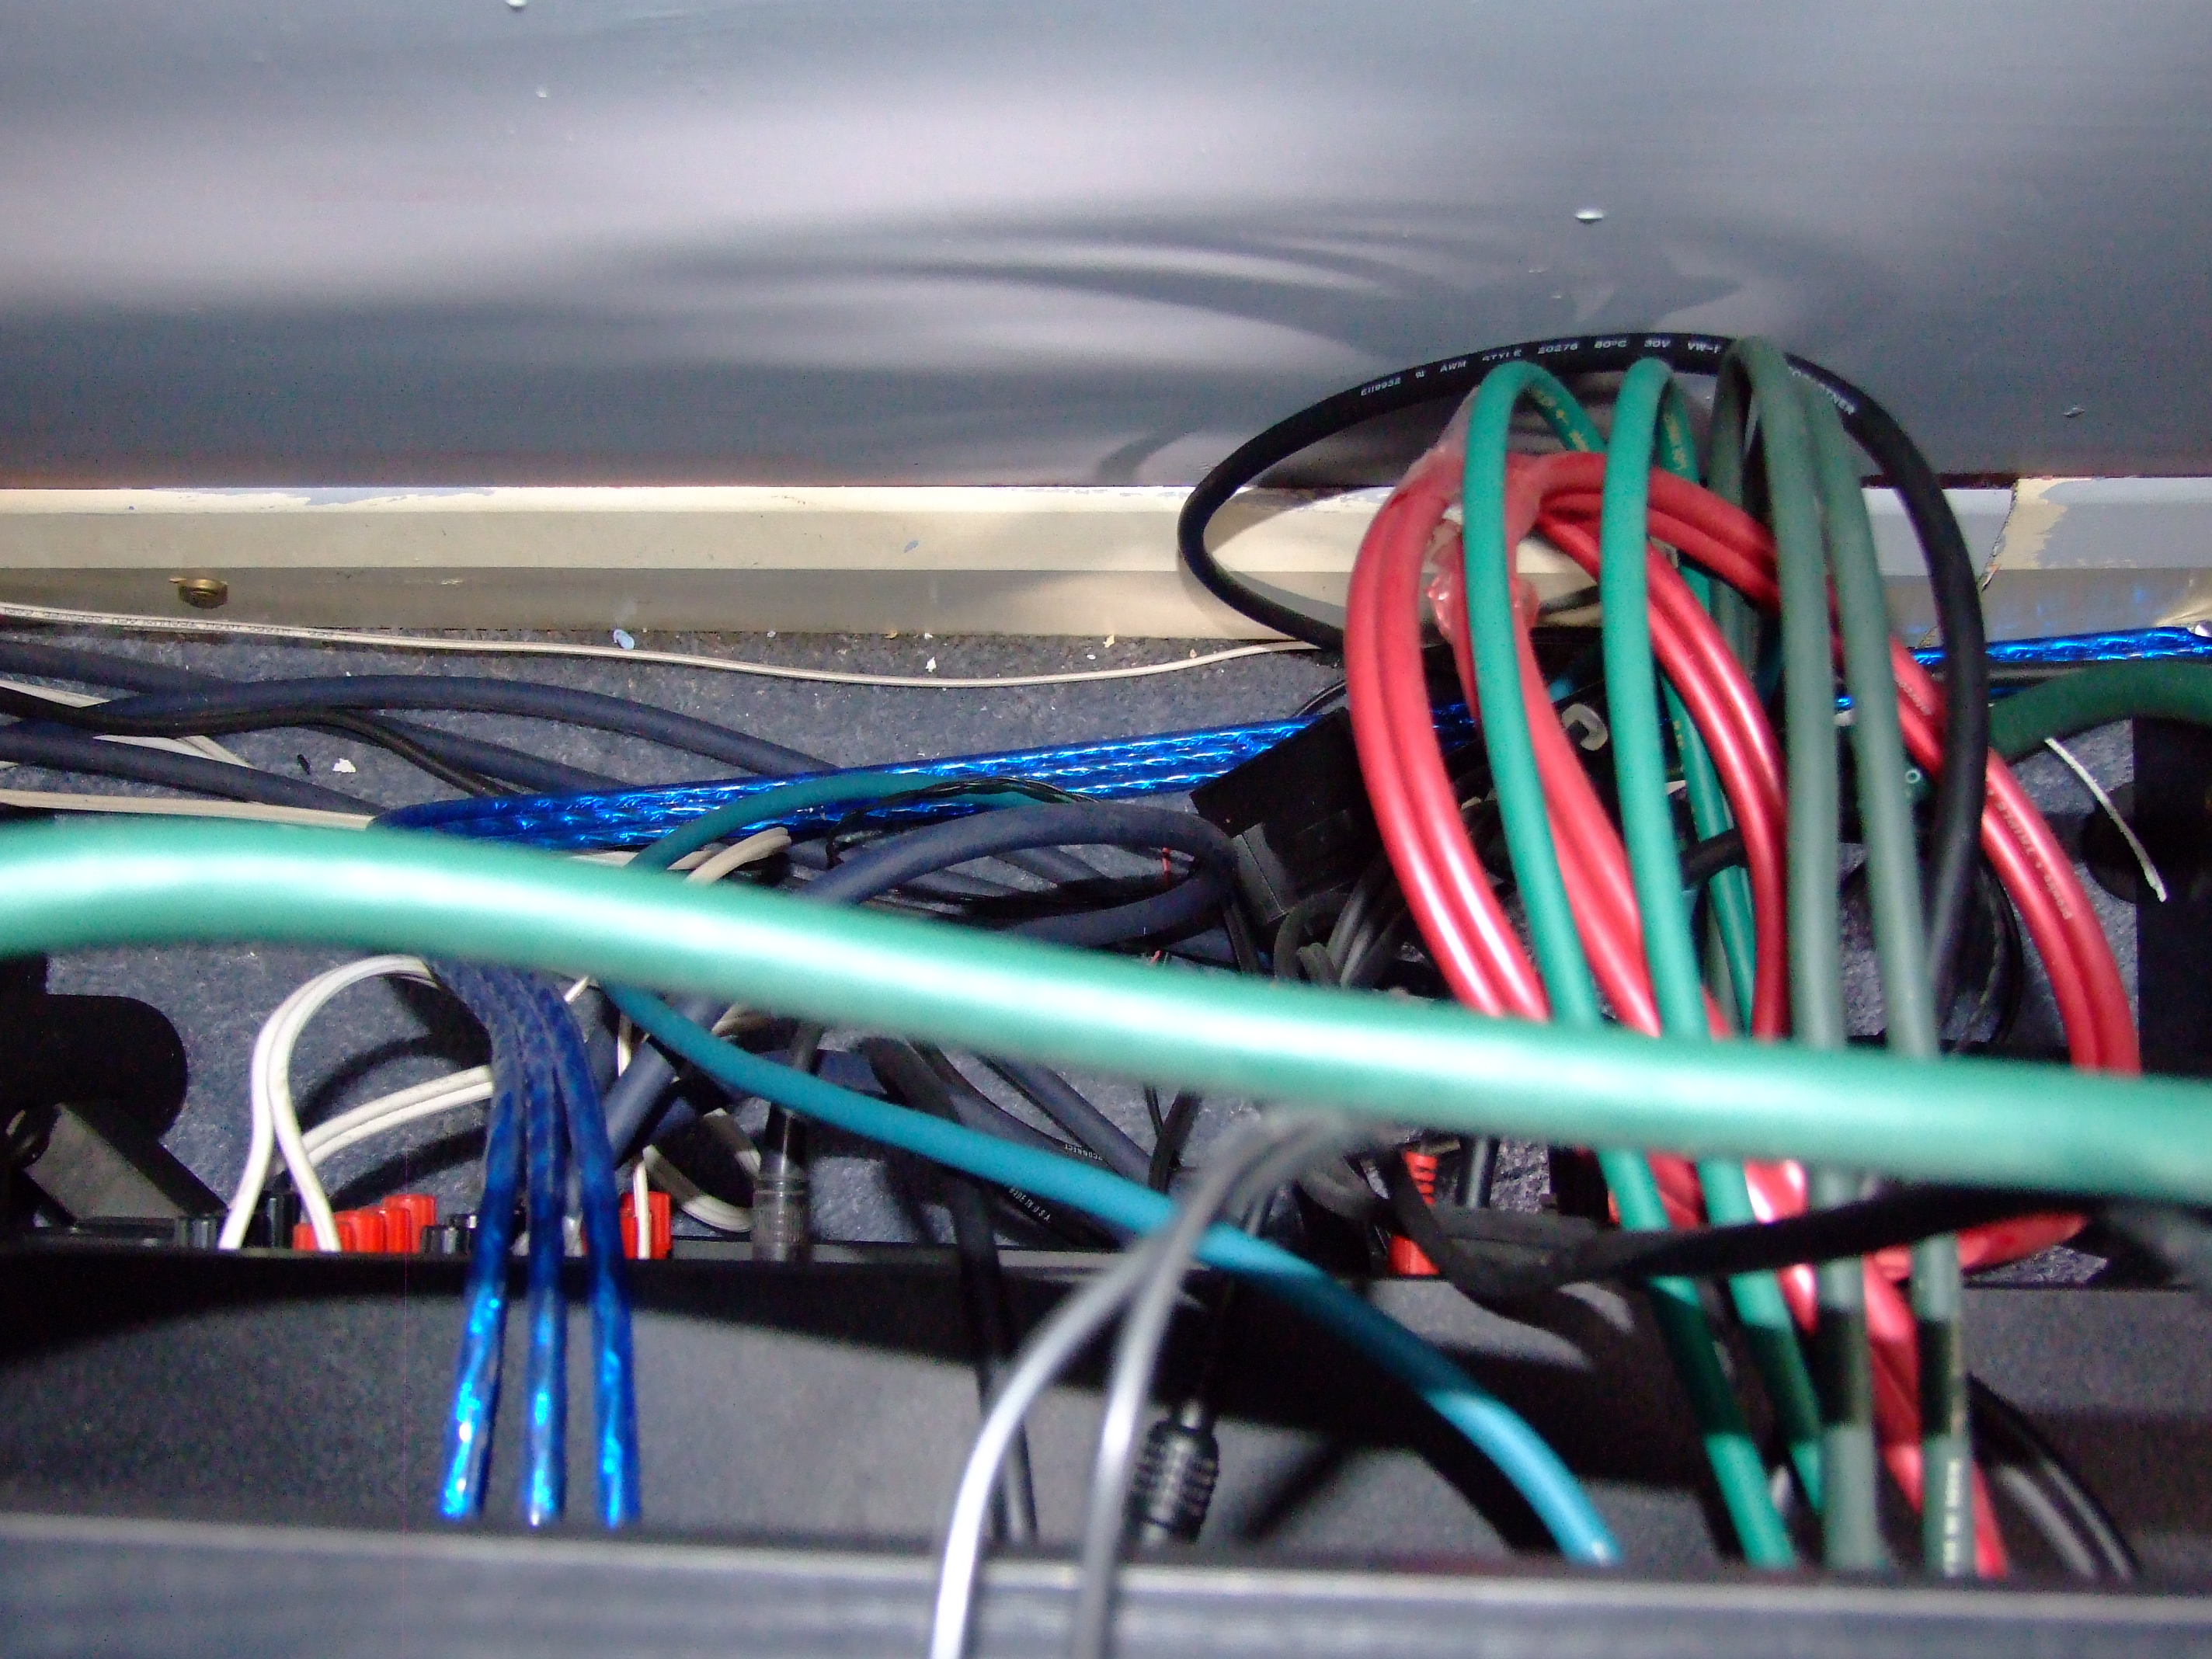
wheel, driving, home, vehicle, cinema, race track